Jayantha Dhanapala

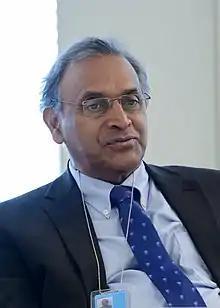
Dhanapala in 2013

Jayantha Dhanapala (30 December 1938 – 27 May 2023) was a Sri Lankan diplomat. A career diplomat in the Sri Lanka Overseas Service, he served as the Under Secretary General to re-establish the Department of Disarmament from 1998 to 2003; Ambassador and Permanent Representative of Sri Lanka to the UN in Geneva from 1984 to 1987; and Ambassador of Sri Lanka to the United States from 1994 to 1997.